Bluefin Labs

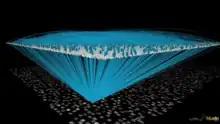
A data visualization from the TV Genome

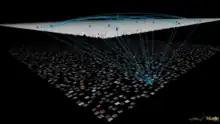
A data visualization from the TV Genome

The seed for the company originated within the MIT Media Lab's Human Speechome Project (HSP). Headed by Roy, head of the Media Lab's Cognitive Machines group, the goal of HSP was to understand language acquisition by making a complete digital record of the first years of a child's home life and analyzing that record computationally. Roy and his wife installed video equipment throughout their home and captured much of their son's life from birth to age three - a total of 240,000 hours of audio and video. Buried in this massive corpus lay insights into how their son learned language at a level of detail never before captured. To sift through the data, Roy and his MIT team developed numerous deep machine learning algorithms designed to uncover the context and patterns within the audio and video data. Their results are explained in Deb Roy's TEDTalk 'The birth of a word.'